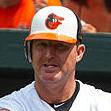
Age: 41